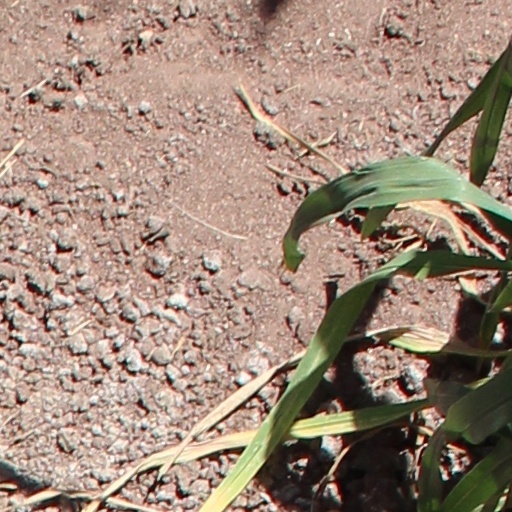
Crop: wheat